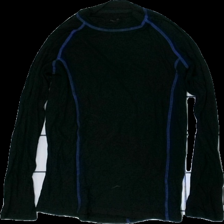
View: front
Type: Top
Category: Children
Brand: Not in the list
Brand text on label: Walking
Colors: Black, Blue
Material: 100% viscose
Cut: Regular, Tight
Size: 158
Season: All
Trend: Sports
Price range: <50
Recommended usage: Export